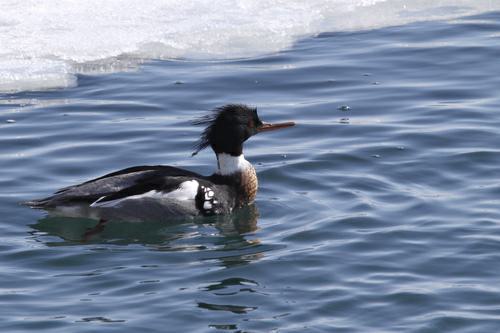
A photo of a red breasted merganser